José María Mendiluce

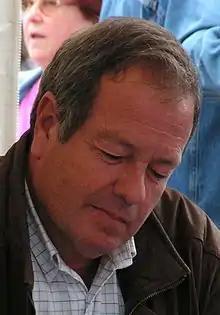
Pereiro in 2006

José María Mendiluce Pereiro (14 April 1951 – 28 November 2015) was a Spanish writer and politician. Born in Madrid, he attended Complutense University in his hometown.